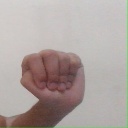
अक्षर: ठ